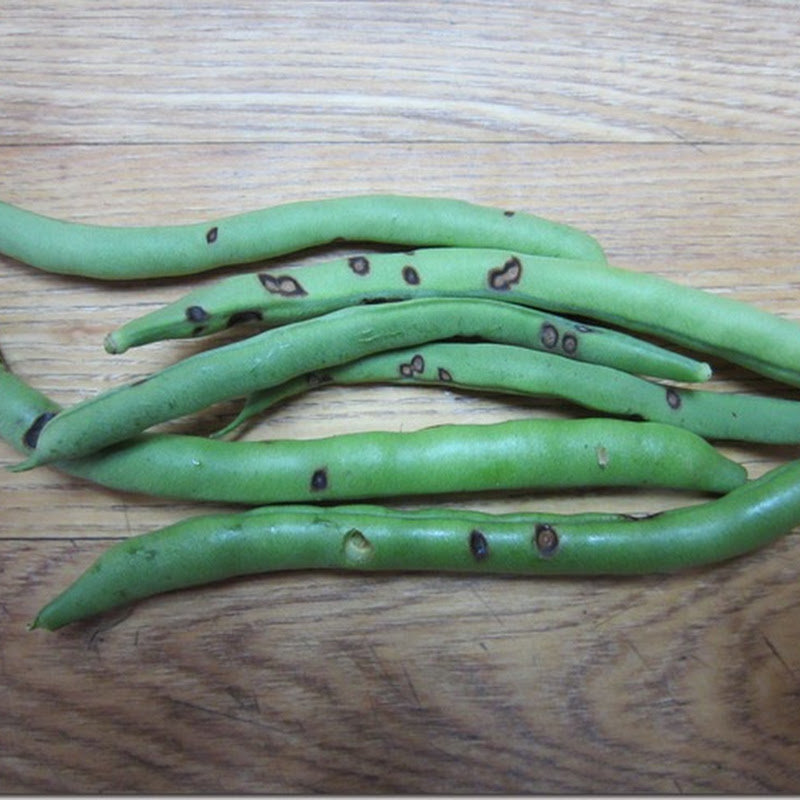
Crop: unknown
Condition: bean_halo_blight